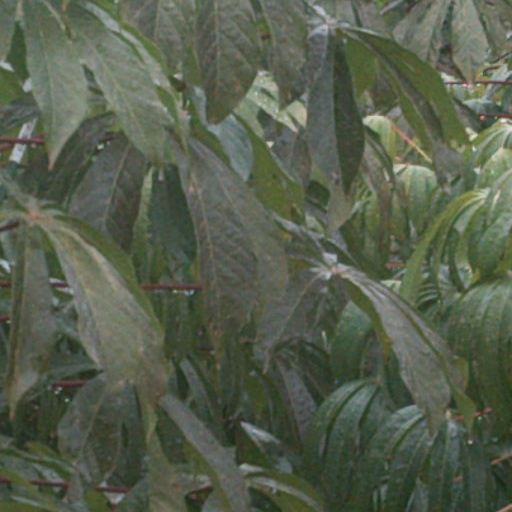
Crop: cassava